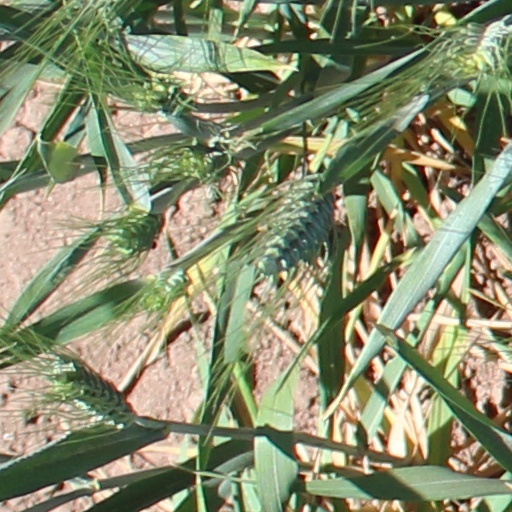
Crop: wheat